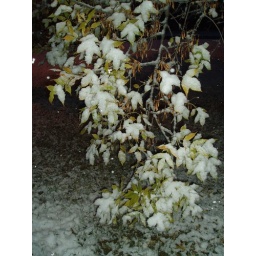
The ash tree (I think) in my front yard. The leaves haven't even begun falling yet. Also, my grass needs cutting.